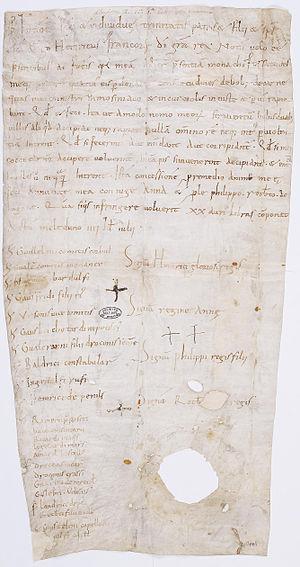
Le roi de France, Henri Ier, exempte les habitants de Moisenay et de Courceaux du droit de prise sur le bétail. Melun, 12 juillet [1054-1058].
Moisenay est une commune française située dans le département de Seine-et-Marne en région Île-de-France.